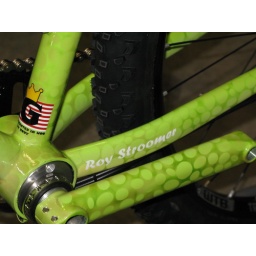
Dinosaur theme mountain bike for bringing Roy Stroomer in from the Paleozoic era!